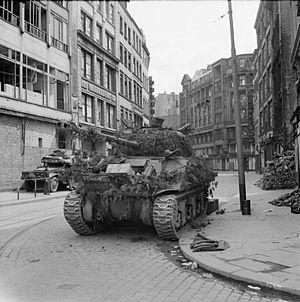
La bataille de Hambourg est l'une des dernières batailles de la Seconde Guerre mondiale, opposant ce qui restait de la 1. Fallschirm-Armee au VIIIᵉ corps britannique pour le contrôle de la ville de Hambourg, du 18 avril au 3 mai 1945.
Le Sherman Firefly est un char moyen britannique de la Seconde Guerre mondiale basé sur le châssis du char américain M4 Sherman et le canon antichar britannique Ordnance QF 17 pounder.